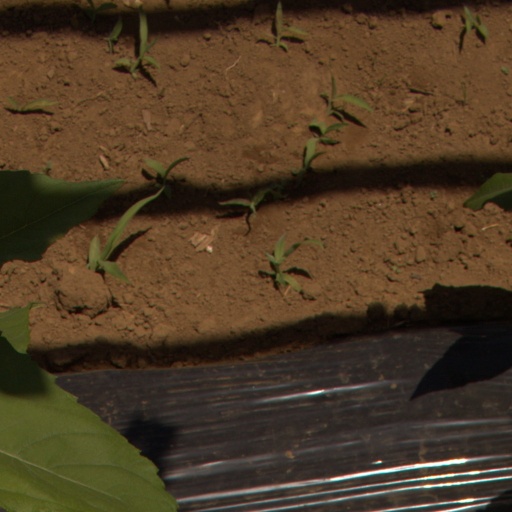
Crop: Jerusalem artichoke